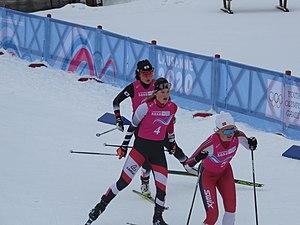
Gyda Westvold Hansen, Lisa Hirner et Ayane Miyazaki à la mi-course de la course de ski de fond.